Charles Domergue

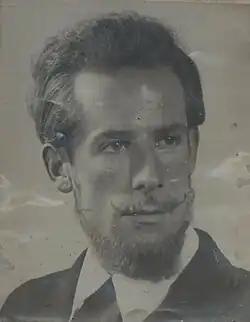

Charles Antoine Domergue (5 January 1914 – 31 December 2008) was a French naturalist, ornithologist, herpetologist, spelunker and geologist who spent much of his life in Madagascar. He also dealt with the effects of pollution.